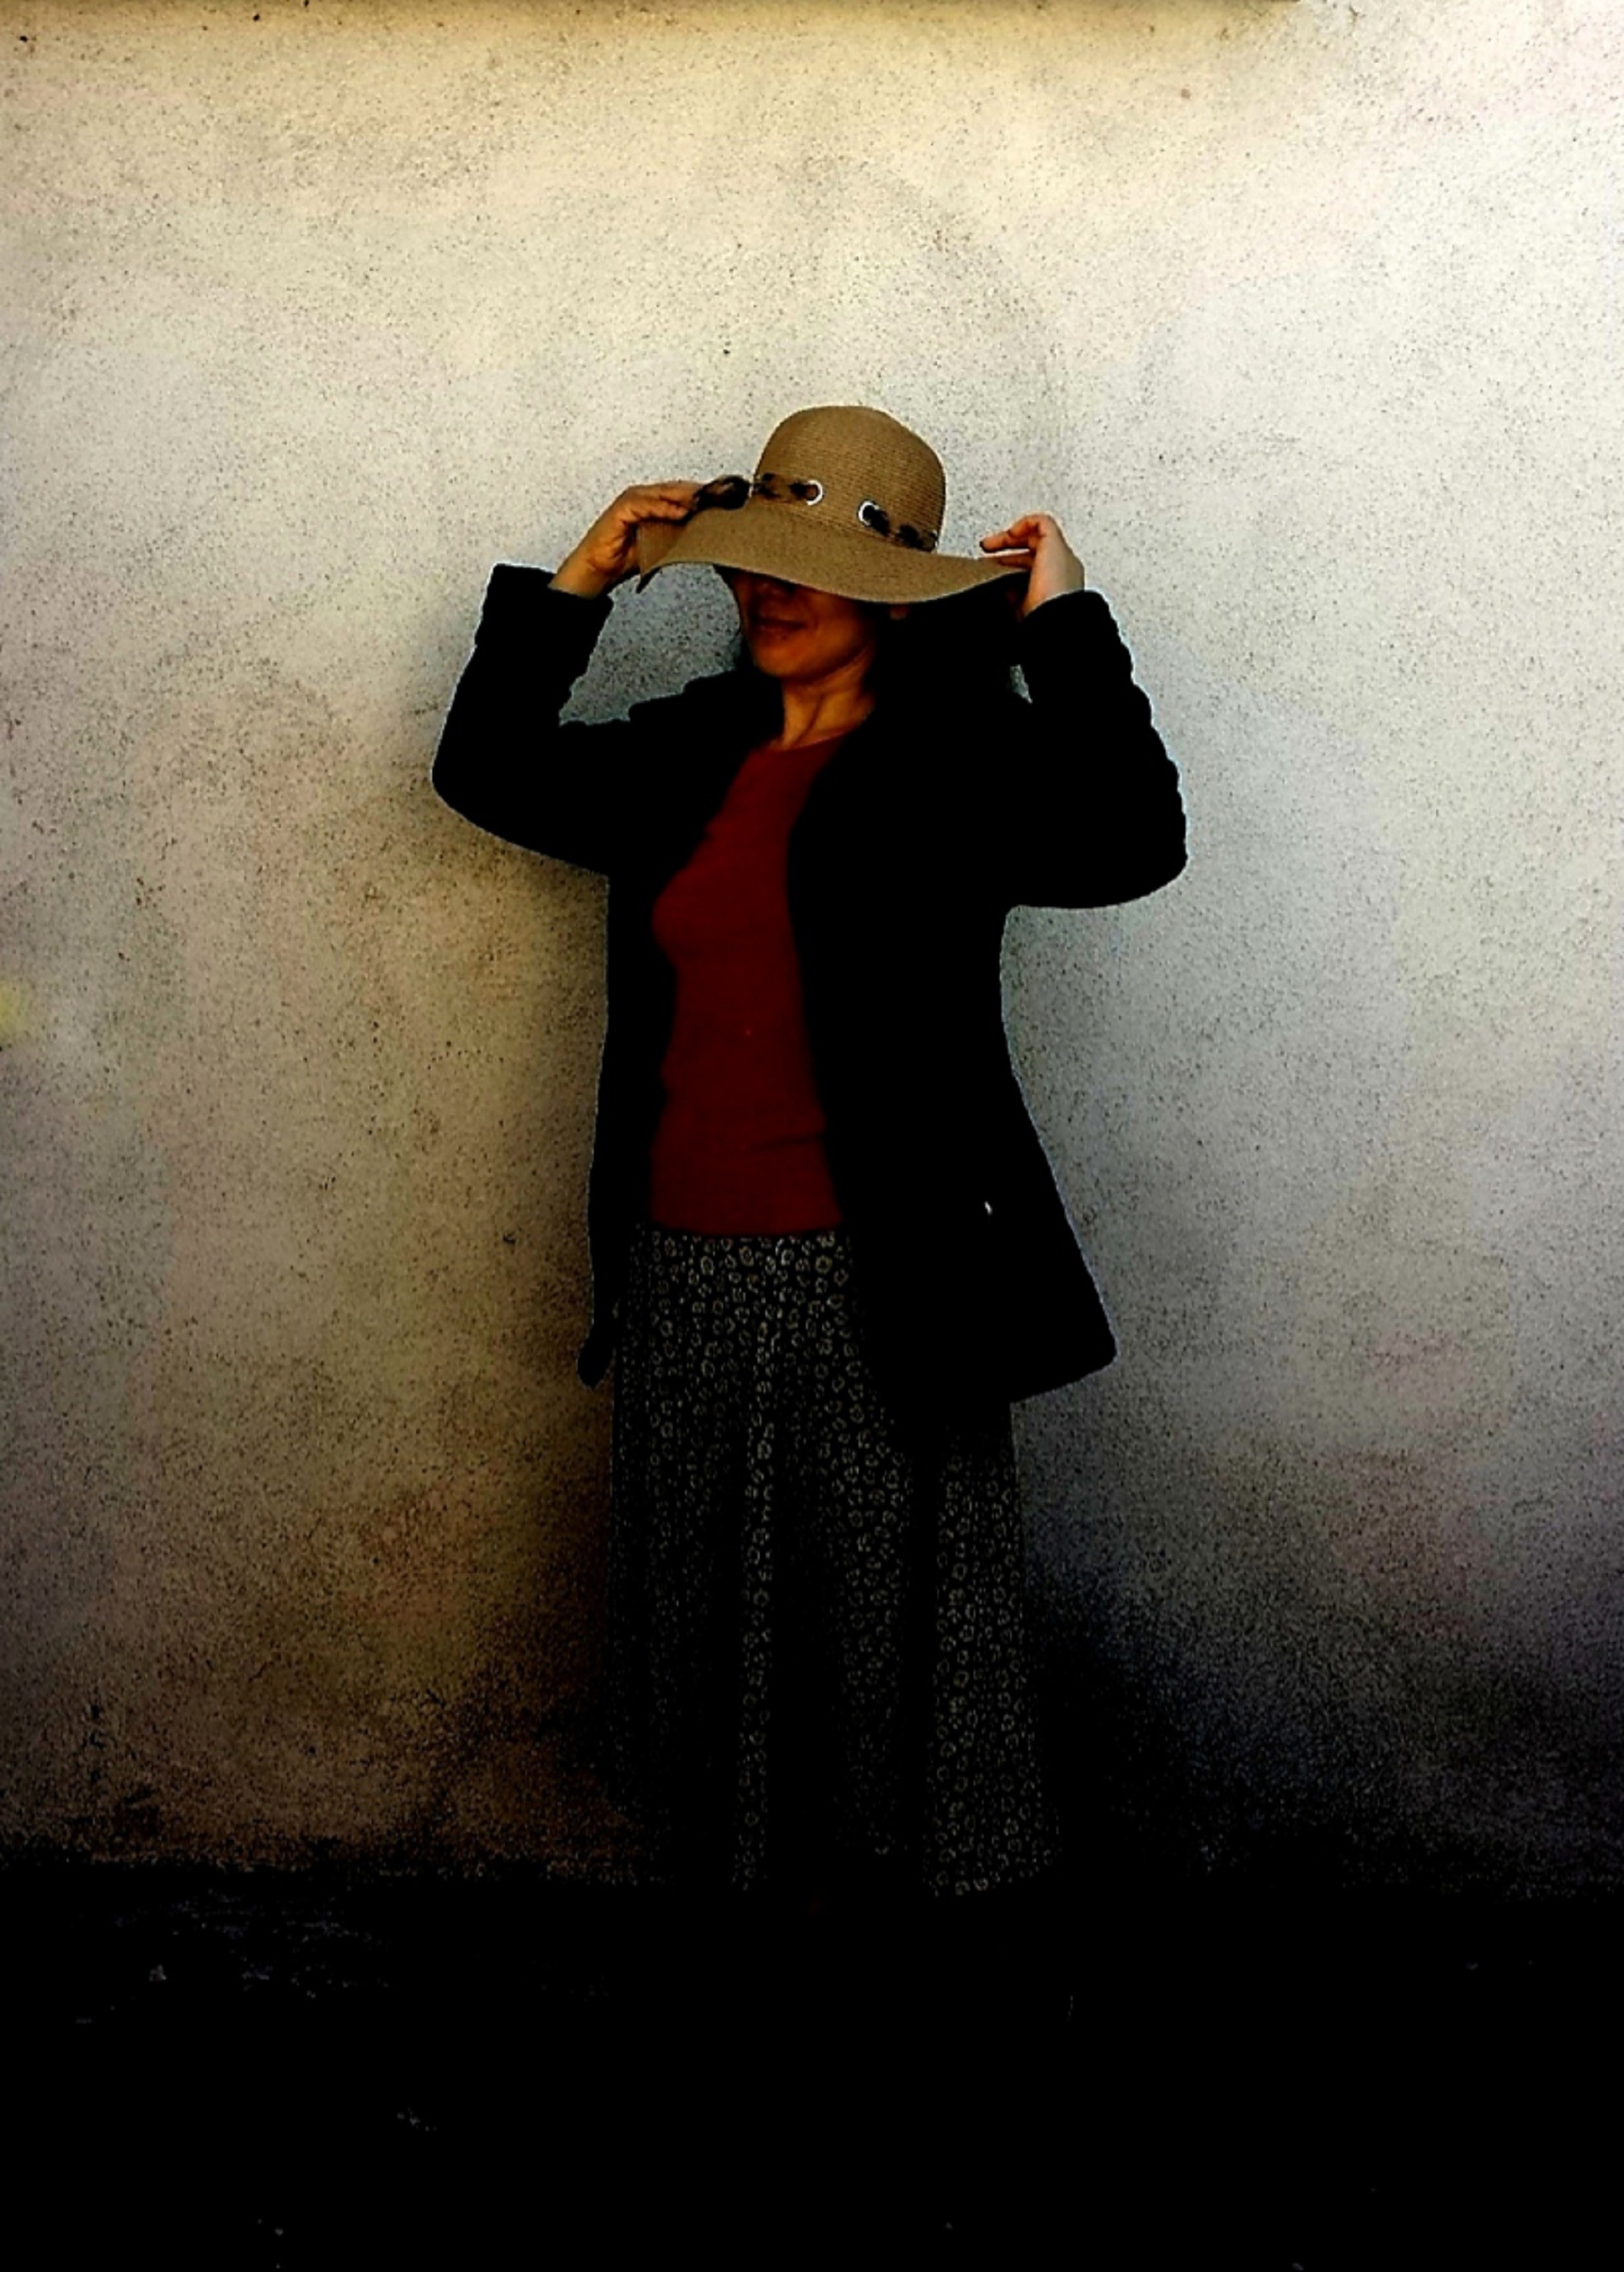
hand, person, light, people, girl, woman, vintage, retro, view, old, wall, photo, dark, female, portrait, model, red, artist, human, hat, darkness, fashion, black, lady, smiling, face, dress, pose, expression, age, style, body, casual, backdrop, emotion, adult, glamour, woman hat